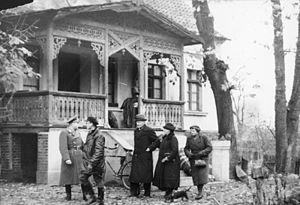
Le Grand Reich germanique, en forme longue le Grand Reich germanique de la Nation allemande est le nom officiel de l’entité politique que le régime national-socialiste du Troisième Reich tenta de créer en Europe entre 1938 et 1945, notamment durant la Seconde Guerre mondiale. Dans Mein Kampf, Adolf Hitler mentionne également un futur État germanique de la Nation allemande.
Les Germano-Baltes ou Allemands des pays baltes sont des populations de culture et de langue allemande, minorité dominante installée dans les pays baltiques et notamment en Estonie et en Lettonie, pays qui ont appartenu à l'ordre Teutonique dont les chevaliers sont devenus, en adoptant la Réforme, des barons baltes. La plupart d'entre eux ont dû quitter cette région en 1940 à la suite du pacte Hitler-Staline de 1939, qu'ils aient été déplacés en Allemagne nazie et en Pologne occupée, ou bien déportés vers la Sibérie ou le Kazakhstan. Ce fut alors la fin de sept cents ans de présence germano-balte dans ces pays.